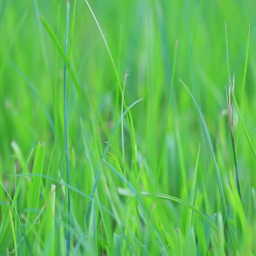
macro of grass in the park for background , panning from left to right